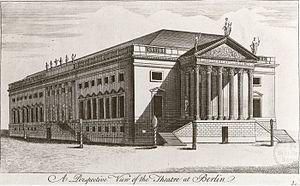
13 avril : première du Messie de Haendel à Dublin.